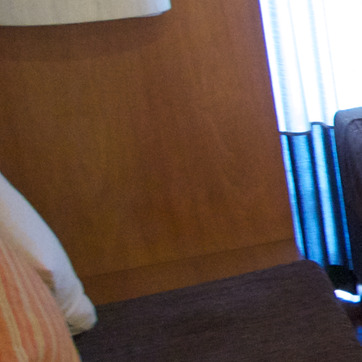
Material: wood